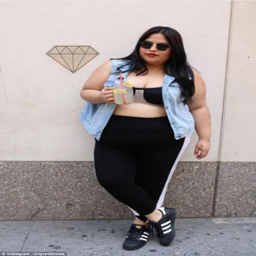
style star : person proudly shared this photo of herself sporting a bikini top this summer